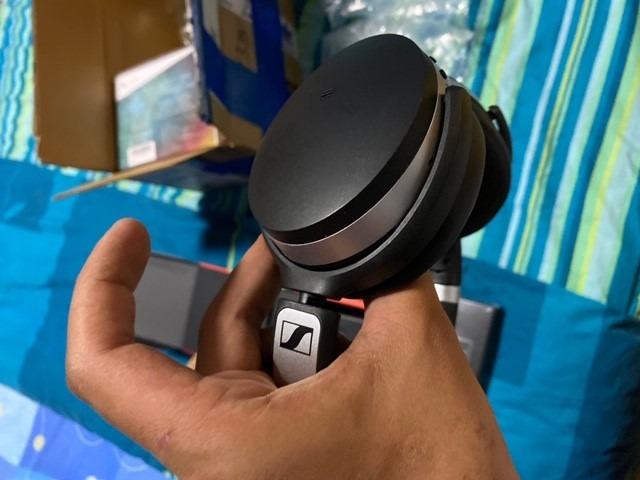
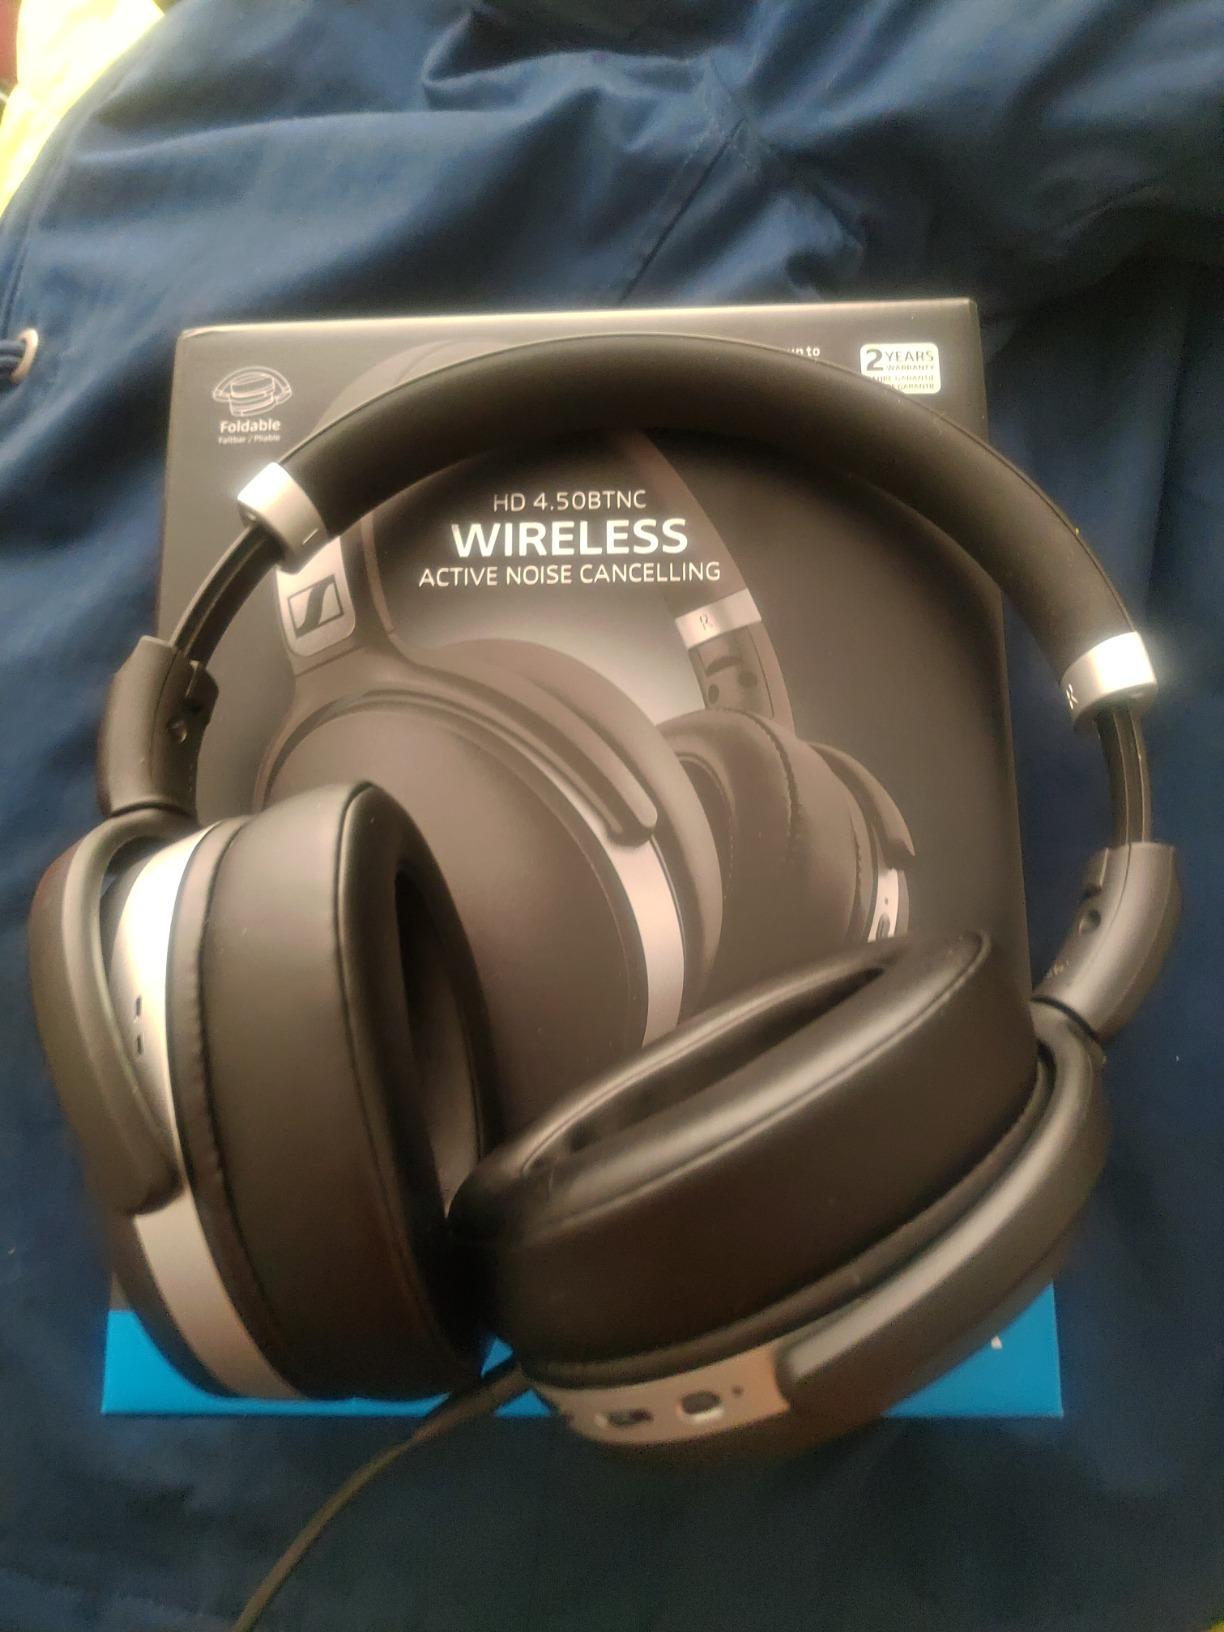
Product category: headphones
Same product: yes